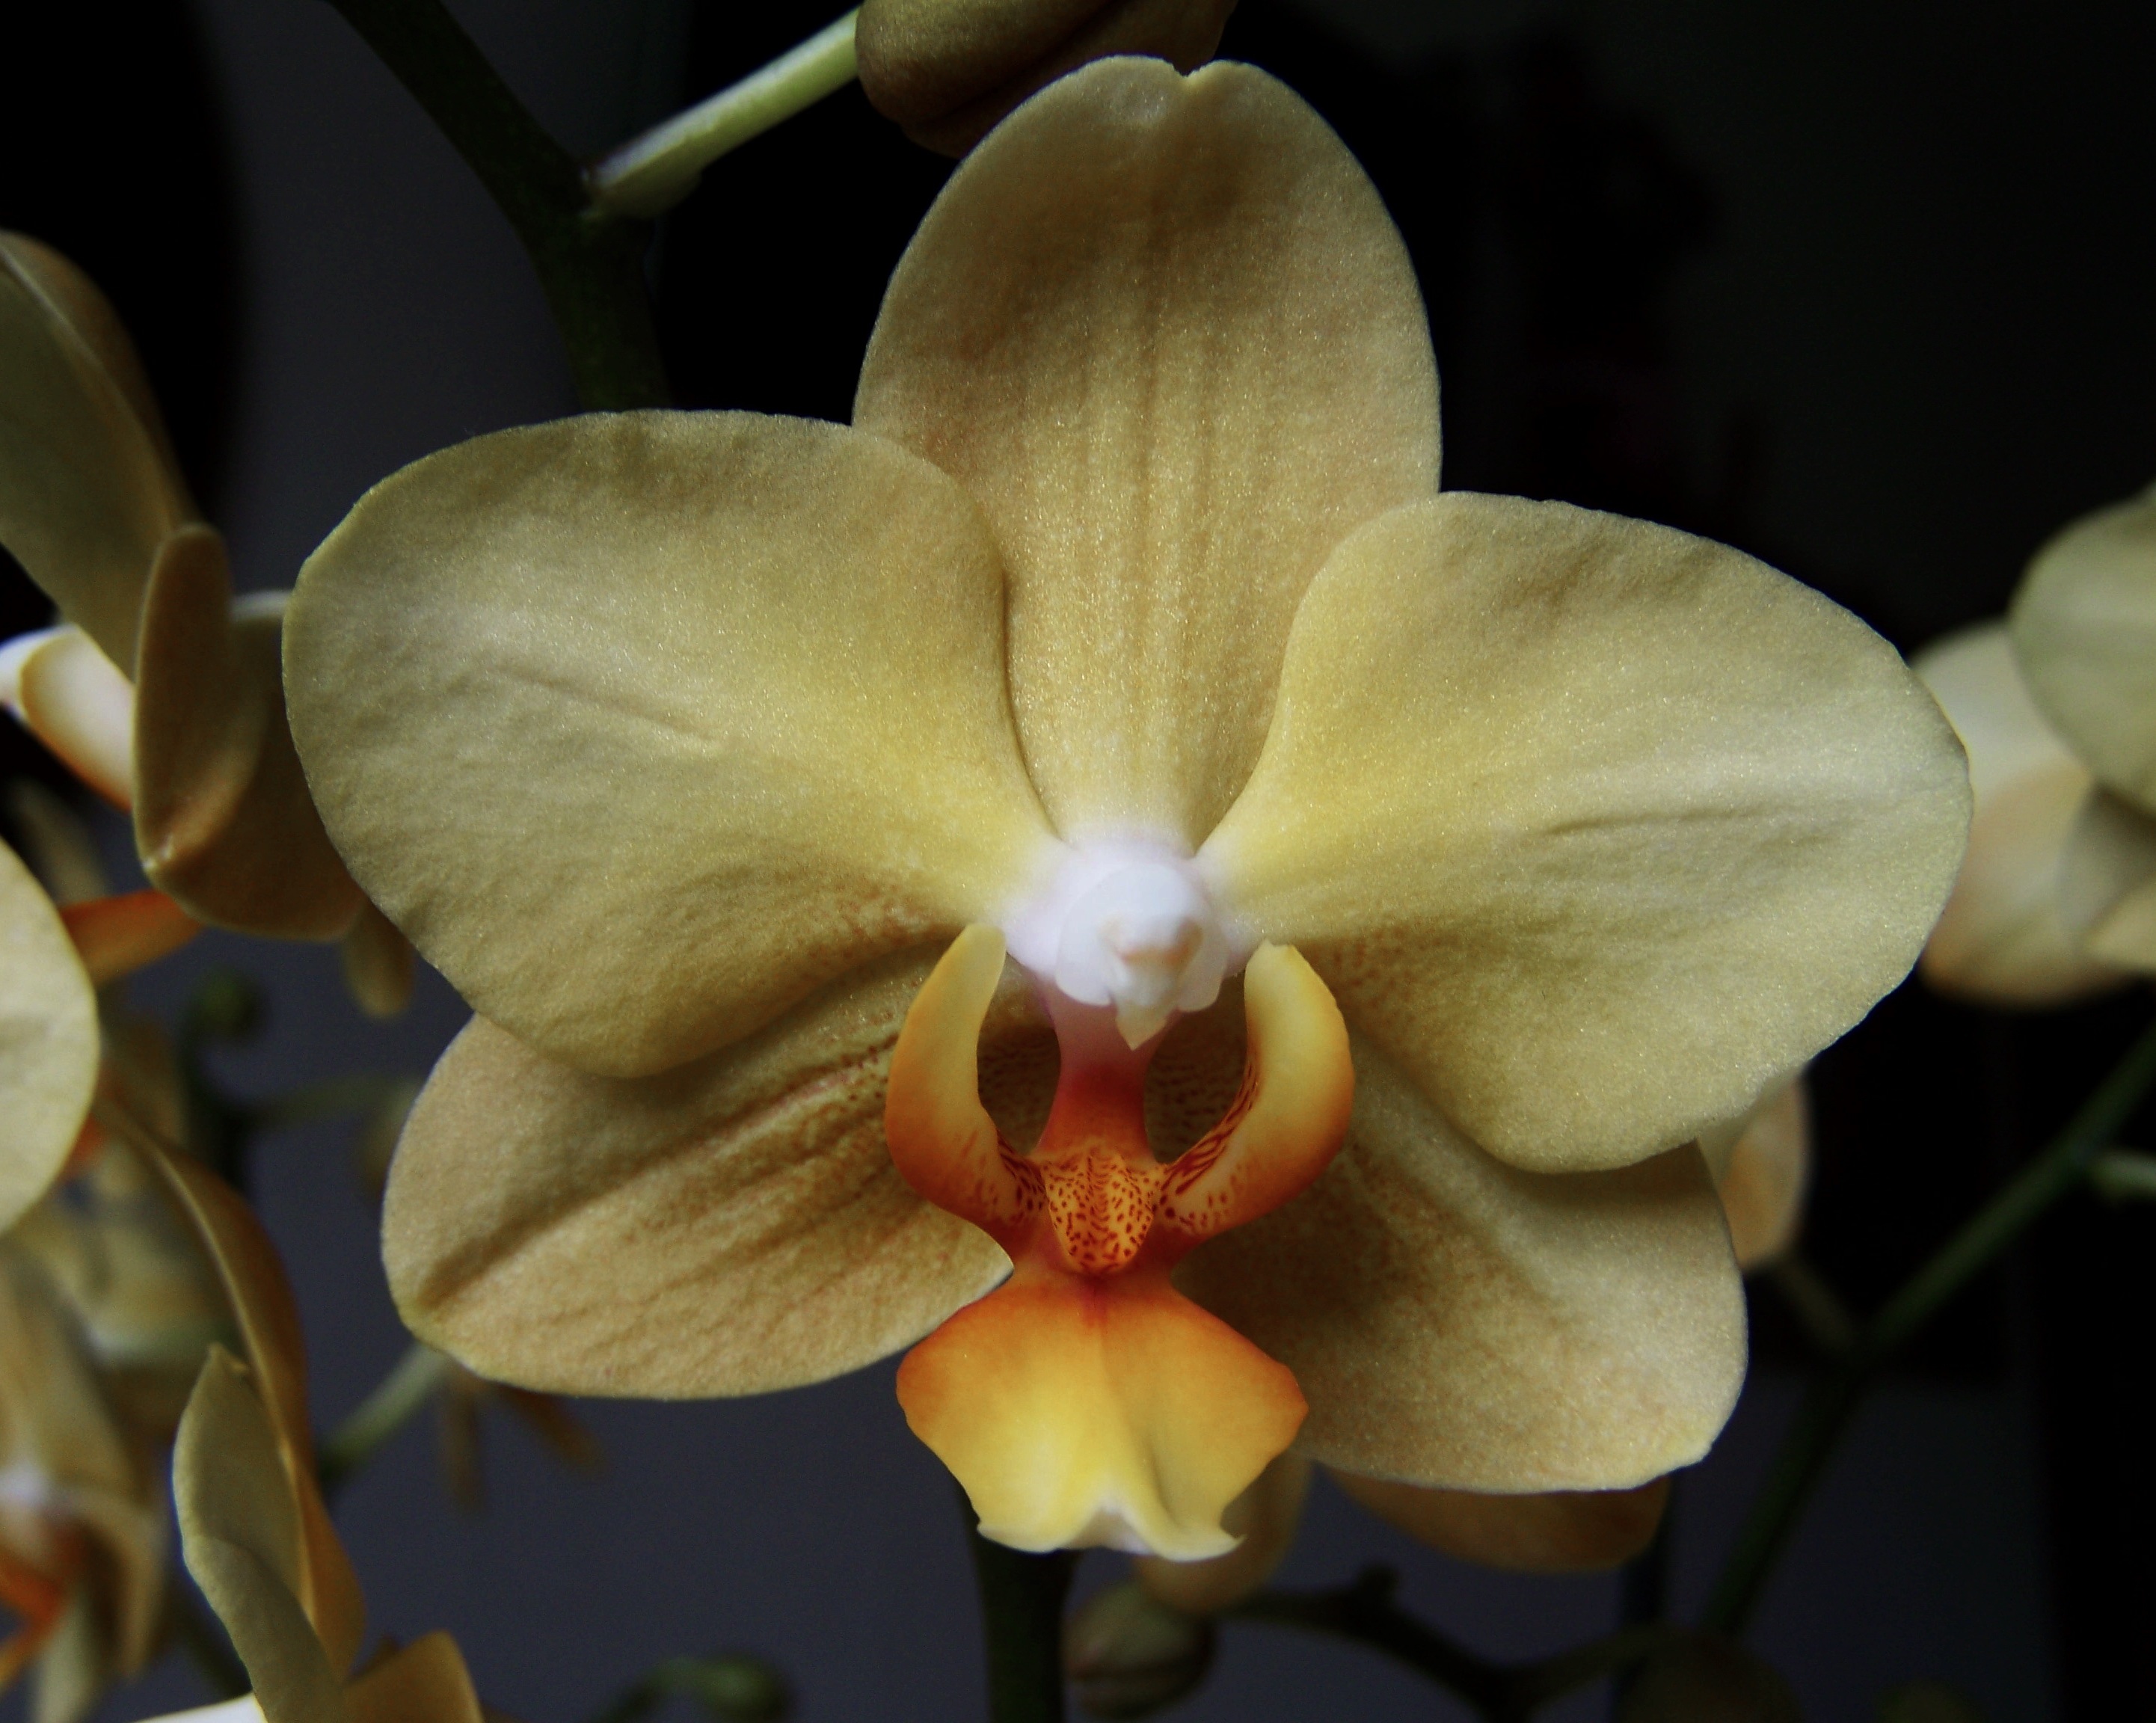
plant, flower, petal, botany, yellow, flora, orchid, close up, macro photography, flowering plant, exotic plant, room plant, cattleya, dendrobium, plant stem, land plant, moth orchid, christmas orchid, cattleya labiata, phalaenopsis equestris, cream colored orchid